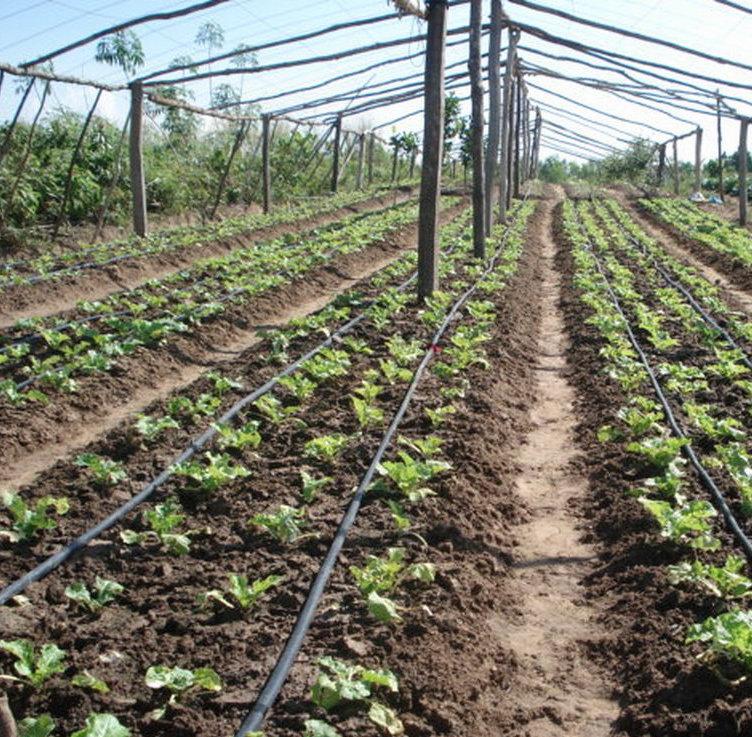
Mashamba yenye bustani zilizopandwa vizuri, zinaonekana zikiwa na mimea michanga iliyopangwa kwa safu.Mfumo wa umwagiliaji wa matone unaonekana wazi, ikipitisha maji moja kwa moja kwenye mizizi ya mimea.Muundo wa paa  la kupandisha mimea unaashria matumizi ya teknolojia ya kisasa ya kilimo.